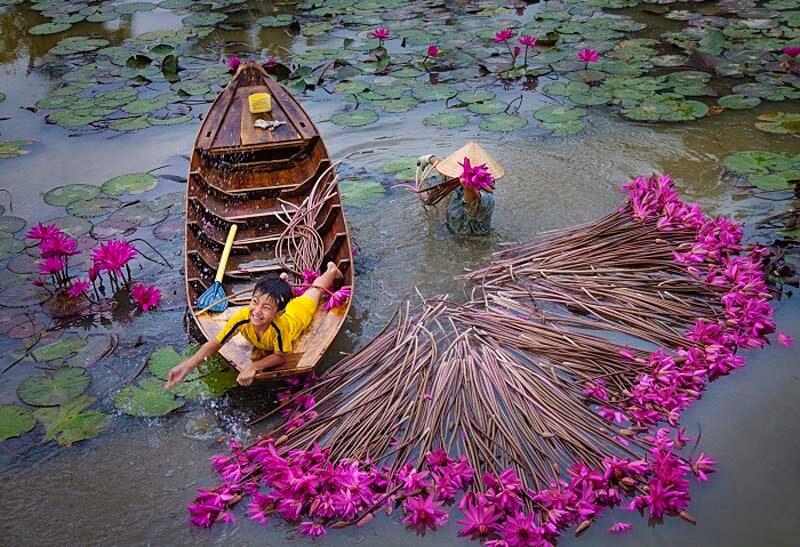
có một người đội nón lá đang xuất hiện dưới nước